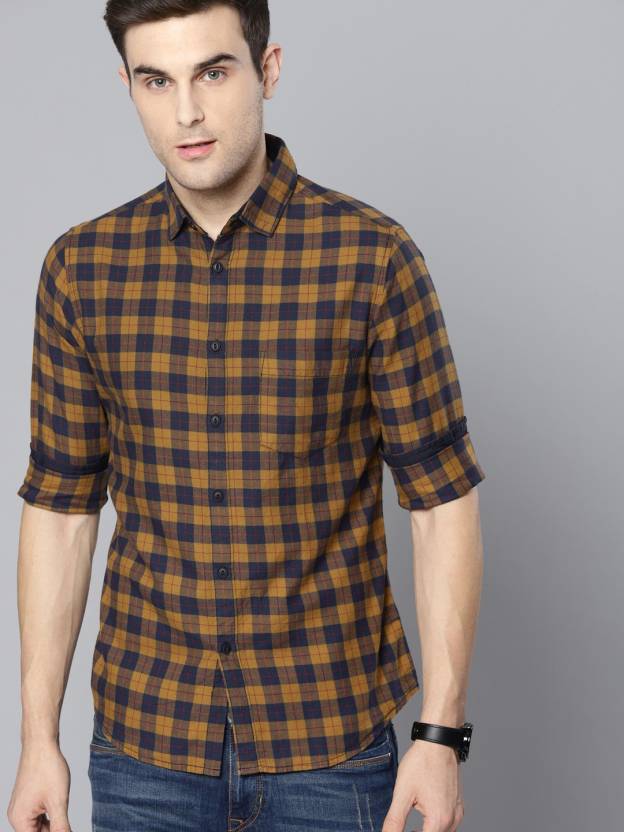
Product: Men Slim Fit Checkered Slim Collar Casual Shirt
Price: ₹499
Colors: Maroon
Pattern: Checkered
Description: Enhance your look by wearing this trendy checkered shirt. The Shirt is Made from 100% premium Cotton Twill Fabric for Extra Softness and Durability. Team it with a Plain T-shirt underneath, a pair of Rugged or Torn Denims and Sneakers for a Cool and Casual Look.About the Brand DENNIS LINGO-Finding Basic Menswear for daily use can be hard among todays Fast fashion world, where trends change daily. That's why we started Dennis Lingo, to create a one stop shop for premium essential clothing for everyday use at rock bottom prices
Other details: The Model (height 6 foot and shoulders 18 inches is wearing size 40/L